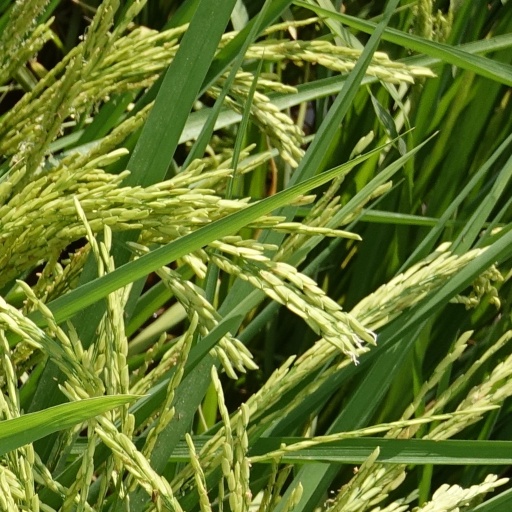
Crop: rice